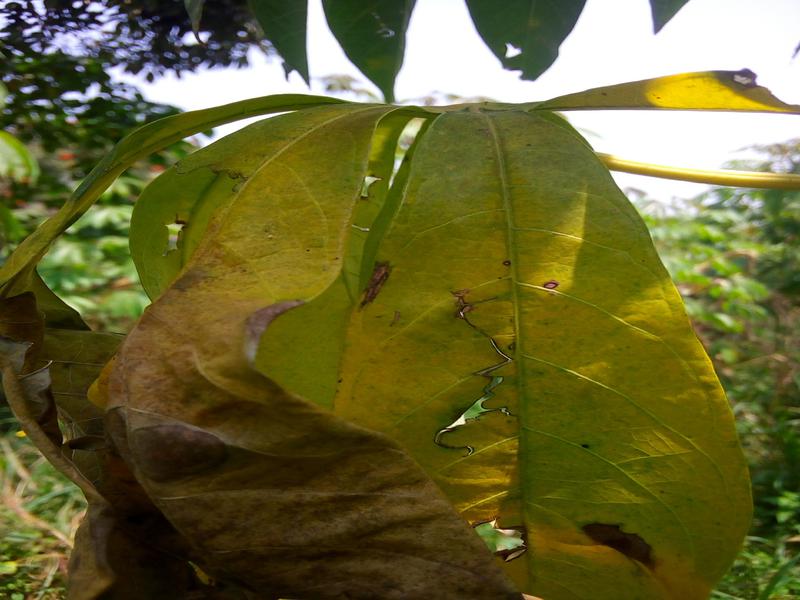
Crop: cassava
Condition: bacterial_blight